Rinaldo Carnielo

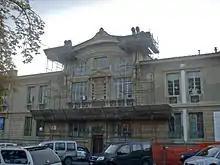
Facade of Galleria Carnielo in Florence, under restoration

He was born in Biadene, in the Province of Treviso, Italy, to a family of modest means. He briefly enrolled in Padua in a technical institute but abandoned this for the institute of design started by Pietro Selvatico. From there, he moved to study sculpture for a year at the Academy of Fine Arts in Florence under Aristodemo Costoli and then served a further year of study. He opened a studio, but, deprived of many commissions, he was indigent.